Stepan Bandera

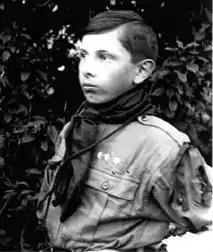
Young Bandera in the Plast uniform, 1923

Stepan Andriyovych Bandera was born on 1 January 1909 in Staryi Uhryniv, in the region of Galicia in Austria-Hungary, to Ukrainian Greek Catholic Church priest Andriy Bandera (1882–1941) and Myroslava Głodzińska (1890–1921). Bandera had seven siblings, three sisters and four brothers. Bandera's younger brothers included Oleksandr, who earned a doctorate in political economy at the University of Rome, and Vasyl, who finished a degree in philosophy at the University of Lviv.